Gilbert S. Merritt Jr.

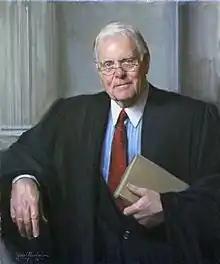

Gilbert Stroud Merritt Jr. (January 17, 1936 – January 17, 2022) was an American lawyer and jurist. He served as a United States circuit judge of the United States Court of Appeals for the Sixth Circuit from 1977 to 2022.